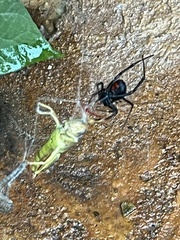
Species: Lactrodectus_hesperus